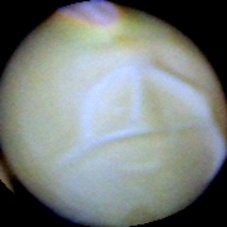
Label: Immature